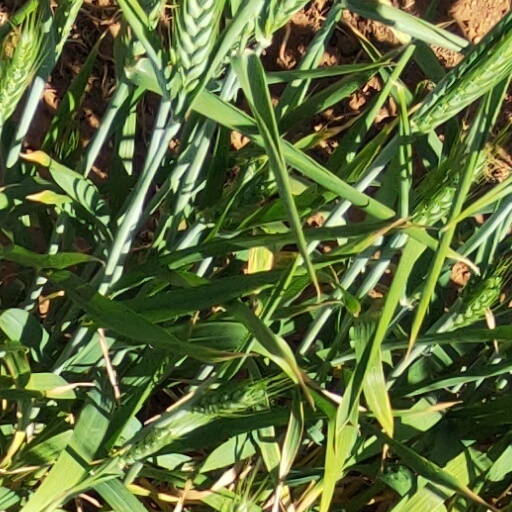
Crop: wheat